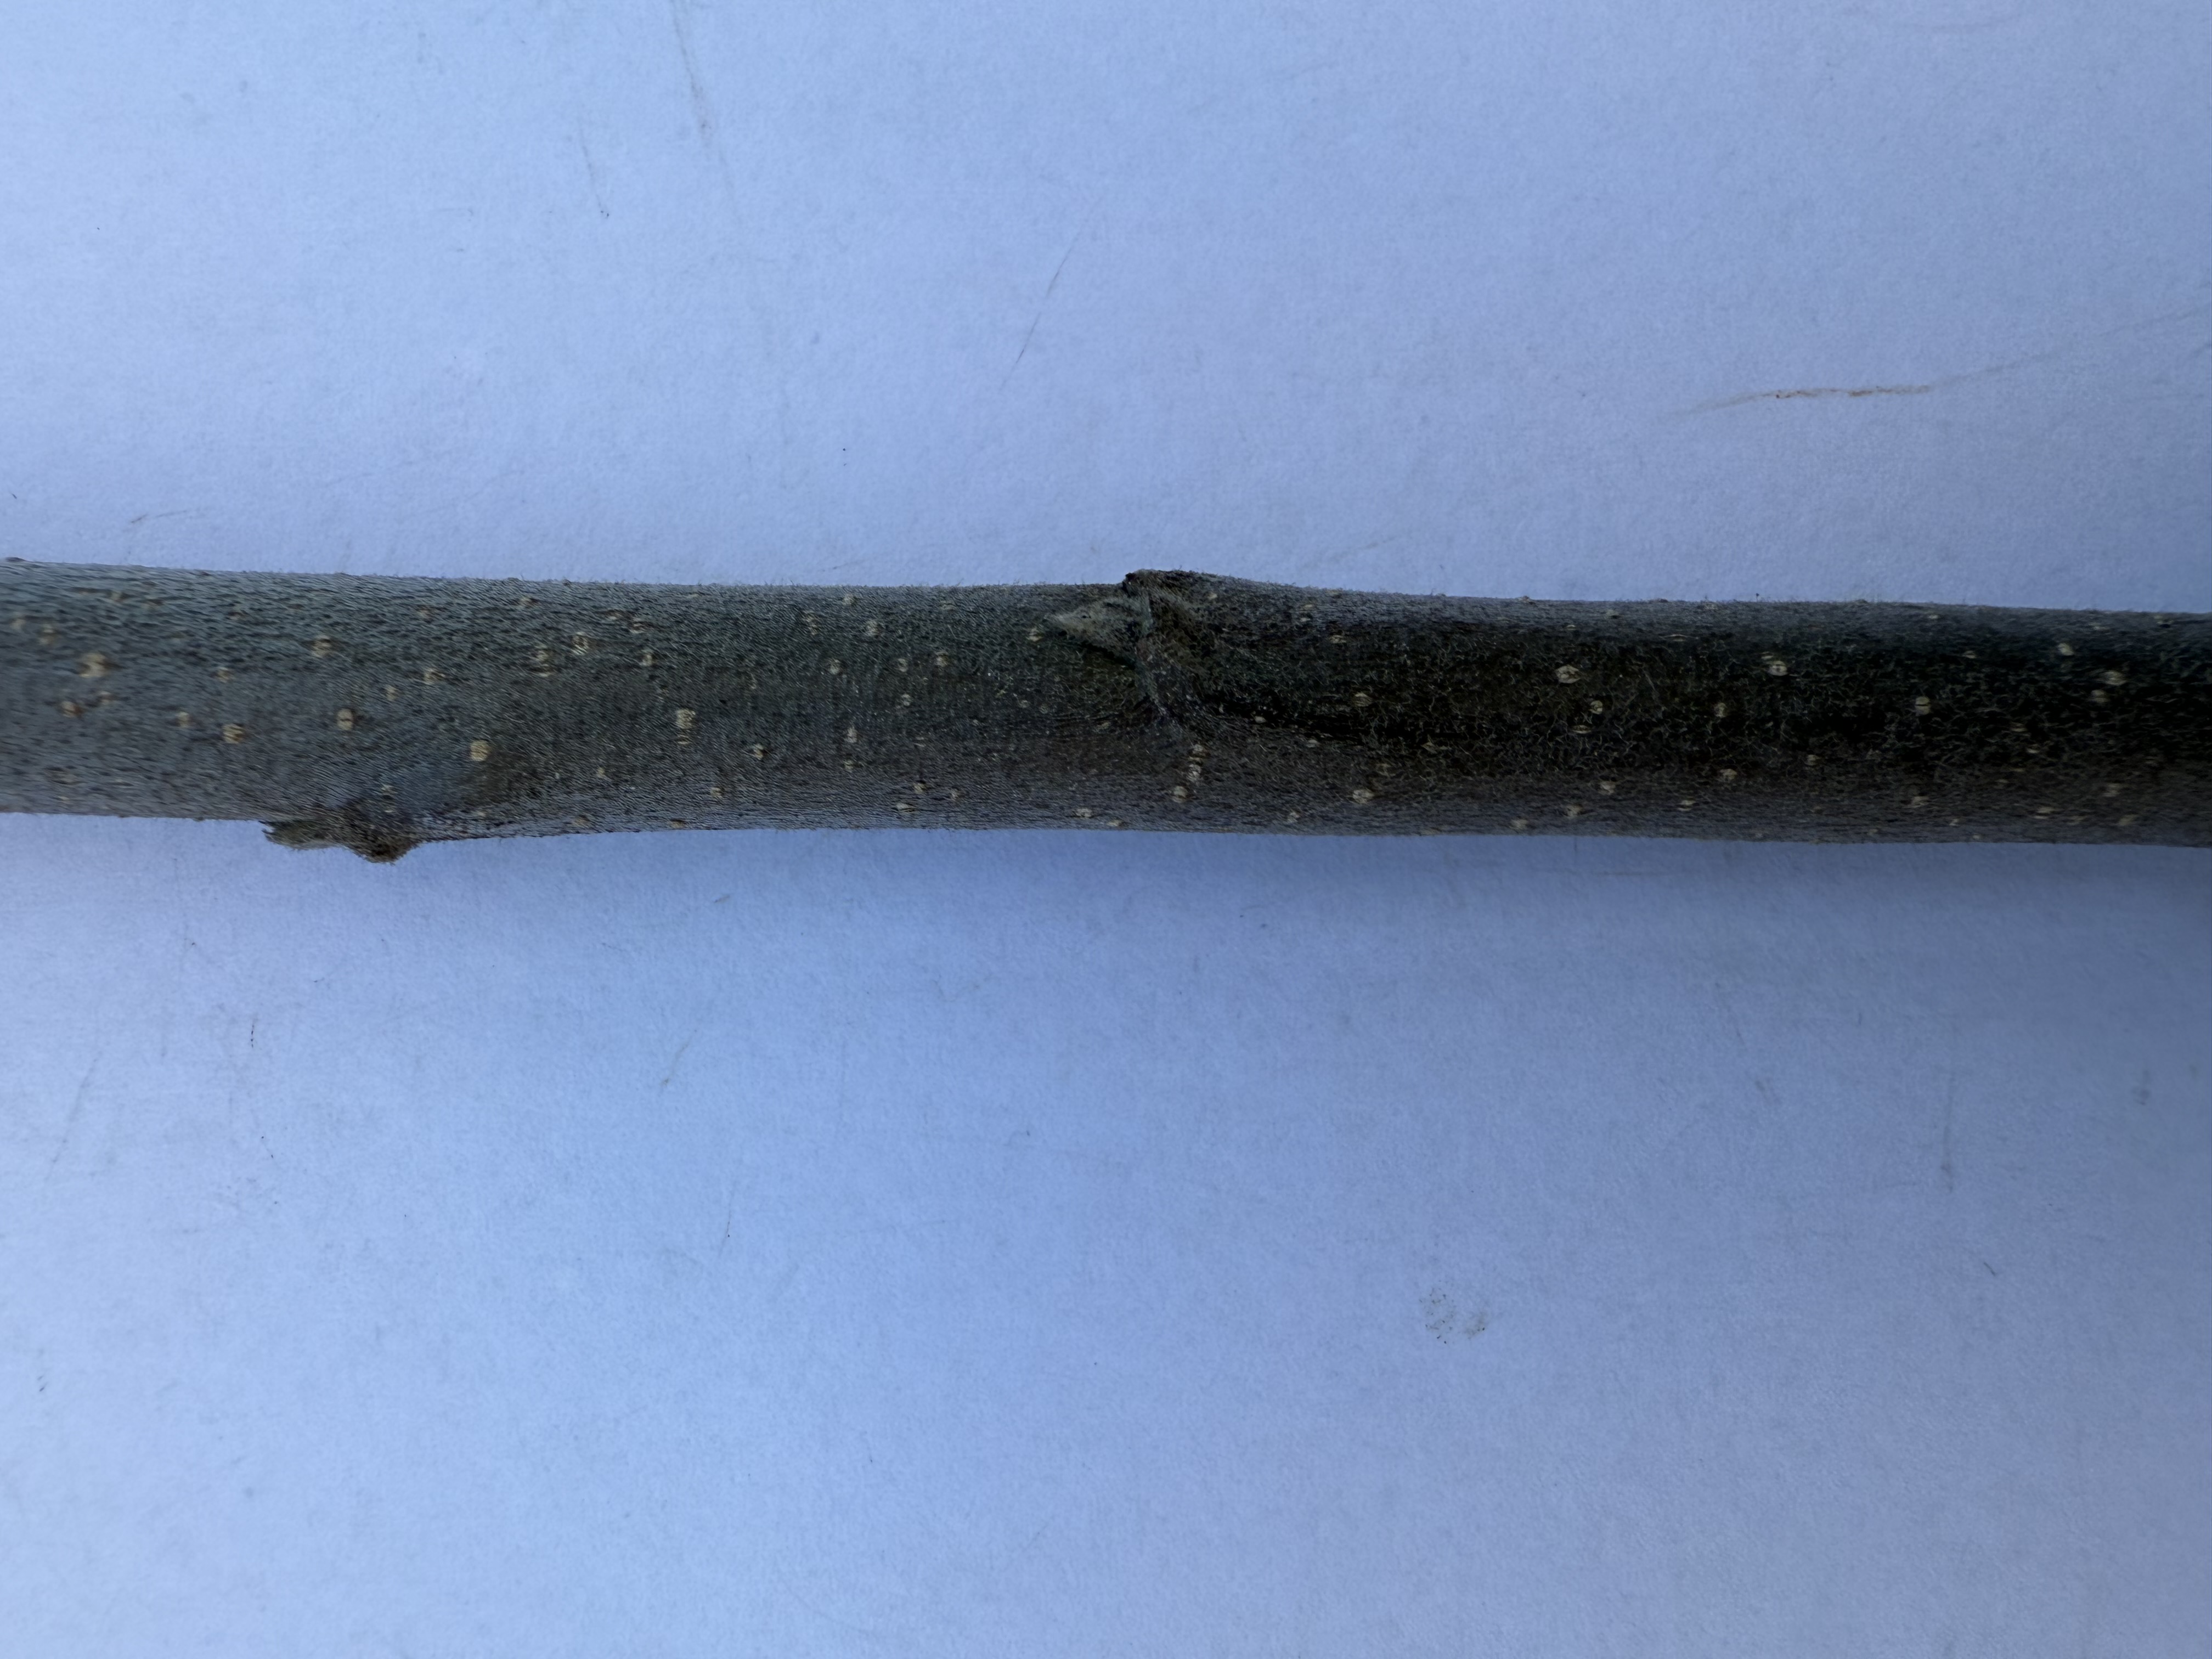
Variety: Golden Apple